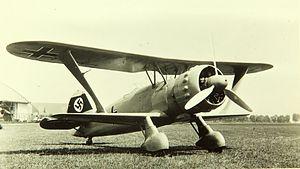
L'entreprise Henschel & Sohn était une entreprise de construction mécanique allemande, créée le 28 juin 1810 par Georg Christian Carl Henschel à Cassel et son fils Johann Werner Henschel. Dès 1817, le frère aîné de Johann Werner, Carl Anton Henschel, devient partenaire de l'entreprise.
Le Henschel Hs 123 est un avion militaire de l'entre-deux-guerres allemand, qui demeura en service durant la Seconde Guerre mondiale. Ce fut le dernier sesquiplan de combat de la Luftwaffe.